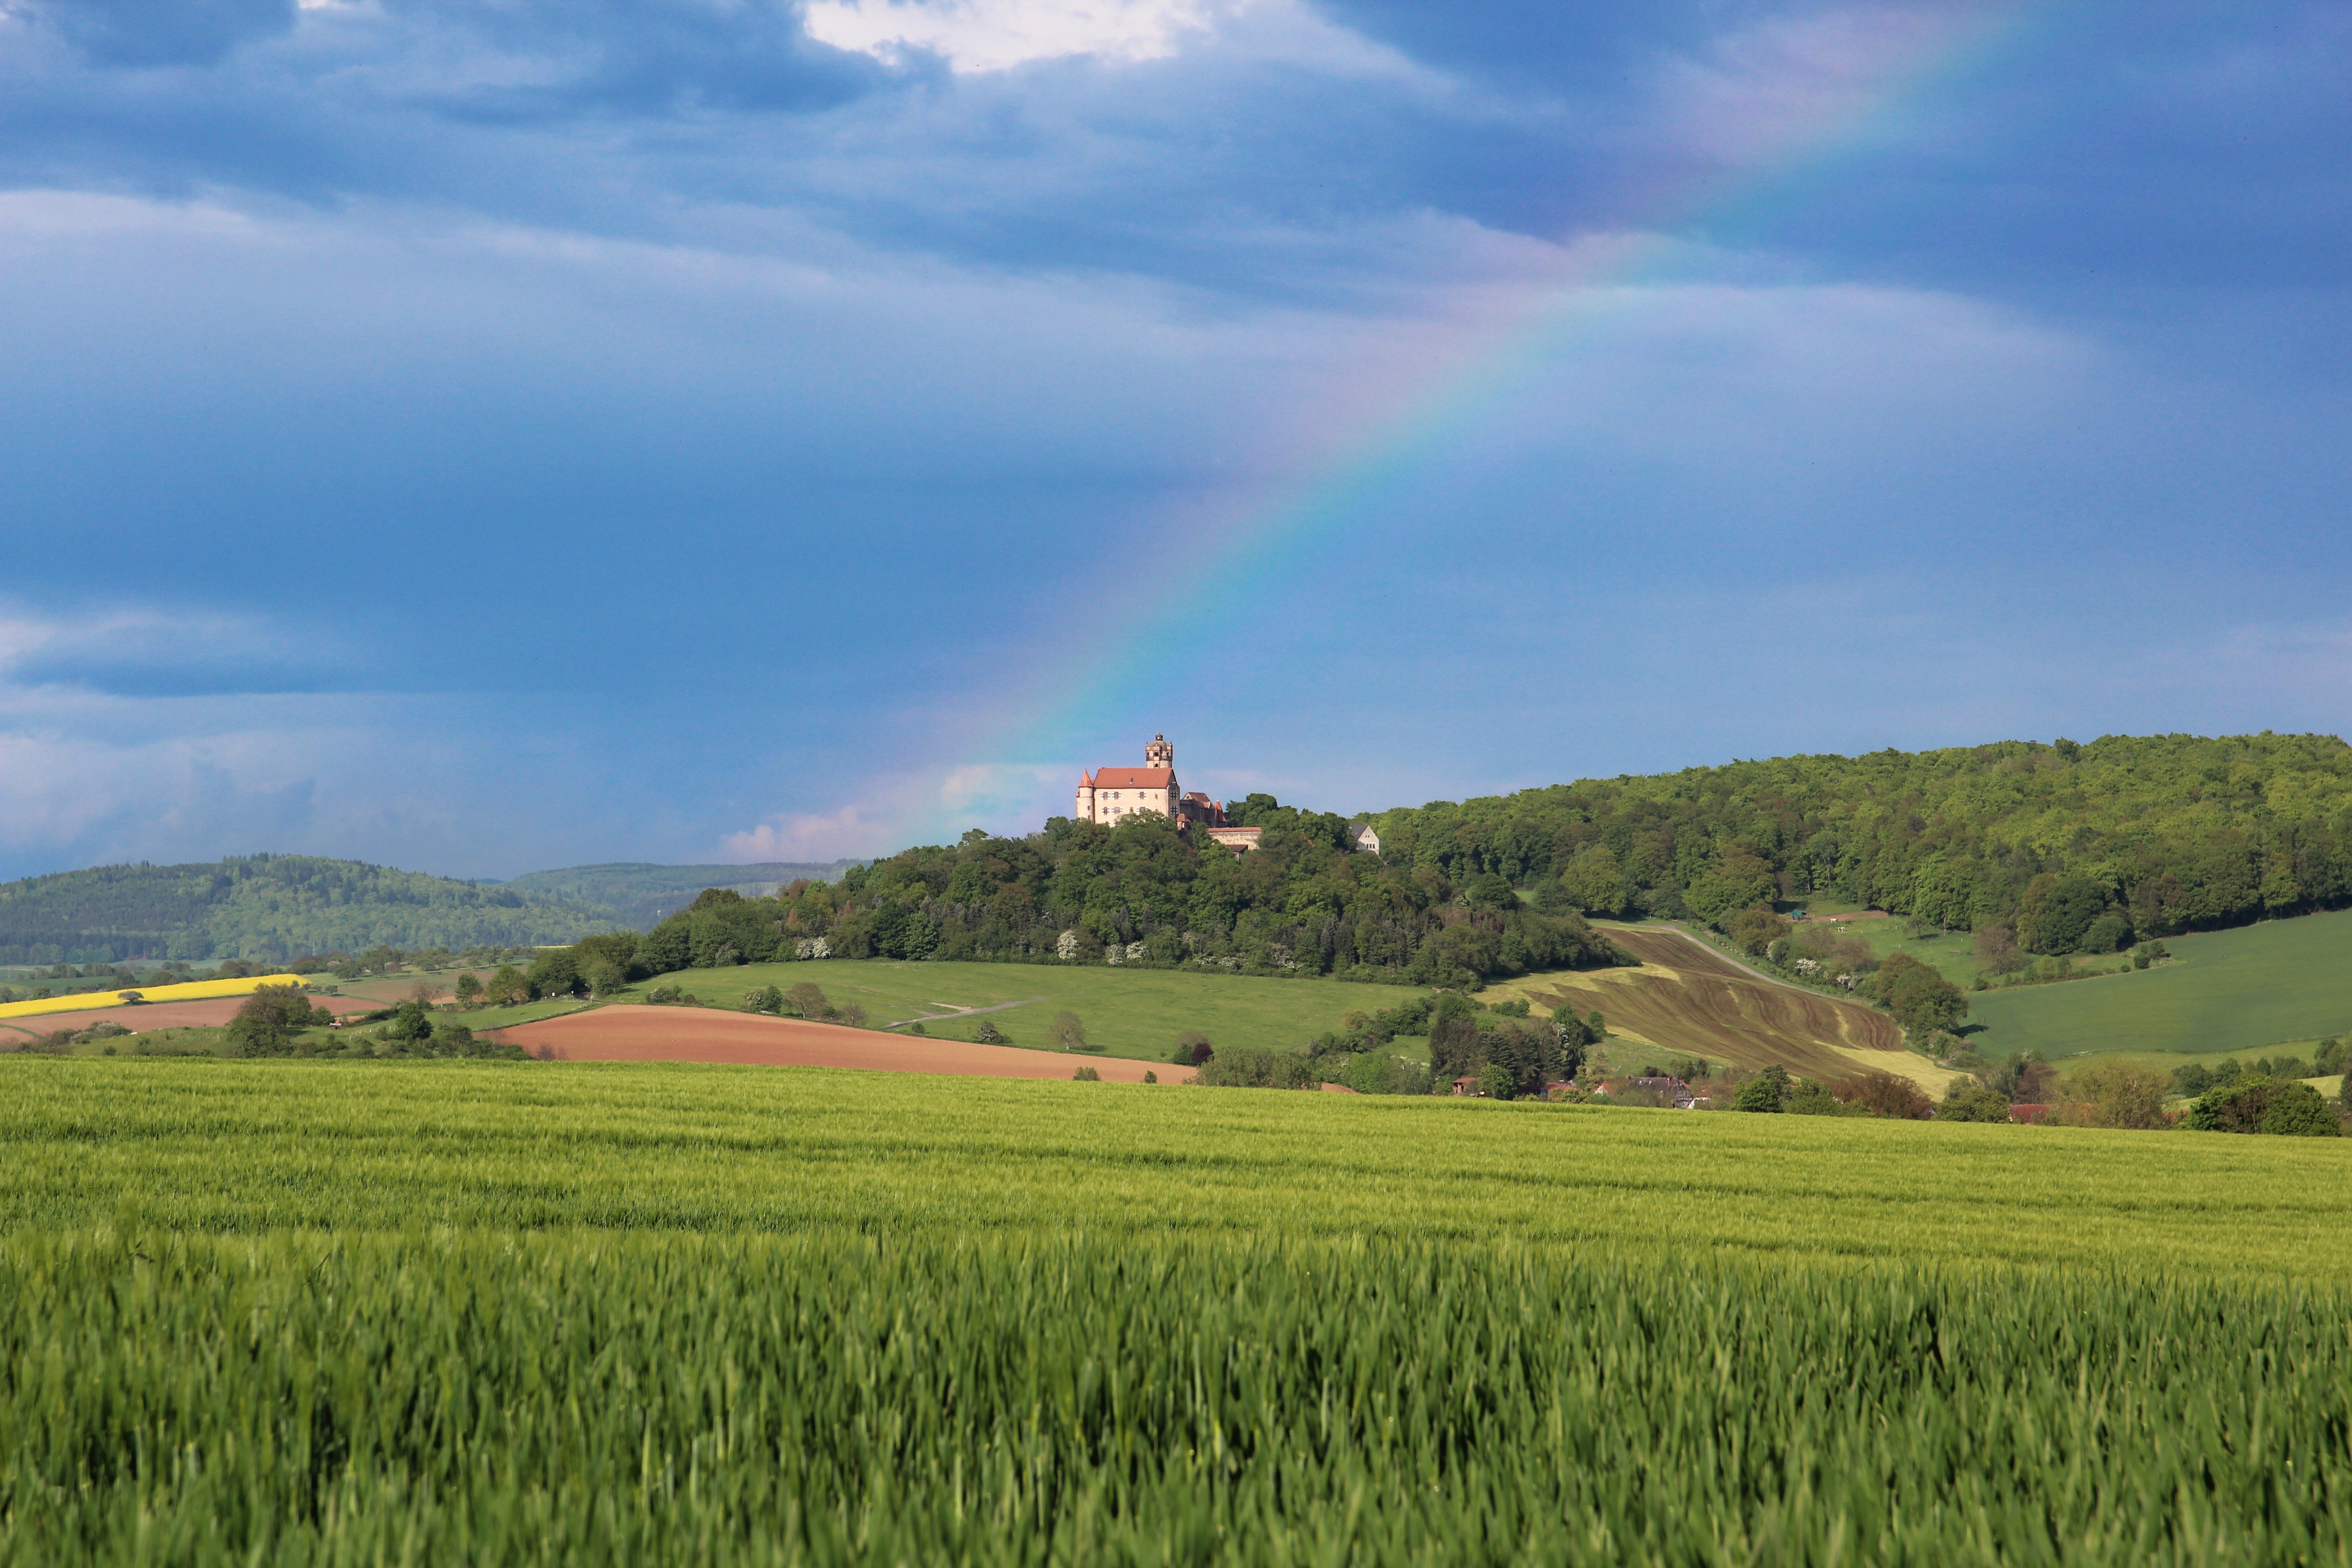
landscape, grass, horizon, cloud, sky, field, farm, meadow, prairie, hill, spring, pasture, agriculture, plain, clouds, rainbow, fields, grassland, plateau, germany, hesse, rural area, paddy field, meteorological phenomenon, geographical feature, grass family, ronneburg, main kinzig circle